Villa Dessauer

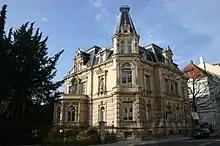
Villa Dessauer.

The Villa Dessauer is a mansion in Bamberg, Germany, which is used as an art gallery by the local City Council.